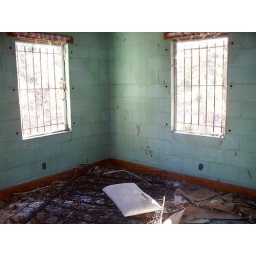
Odd that the mattress is nearly gone but the pillow is in decent shape for being in a house like this.